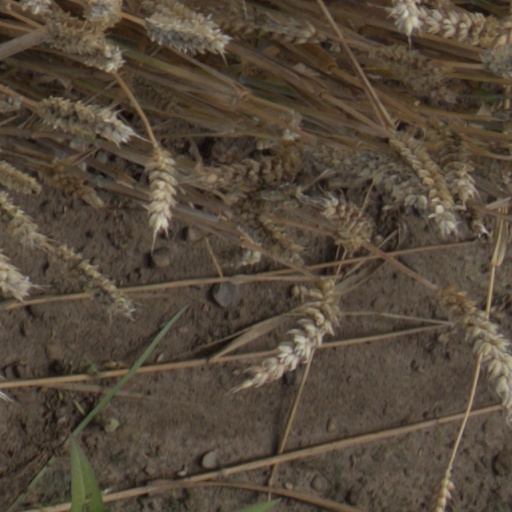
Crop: wheat